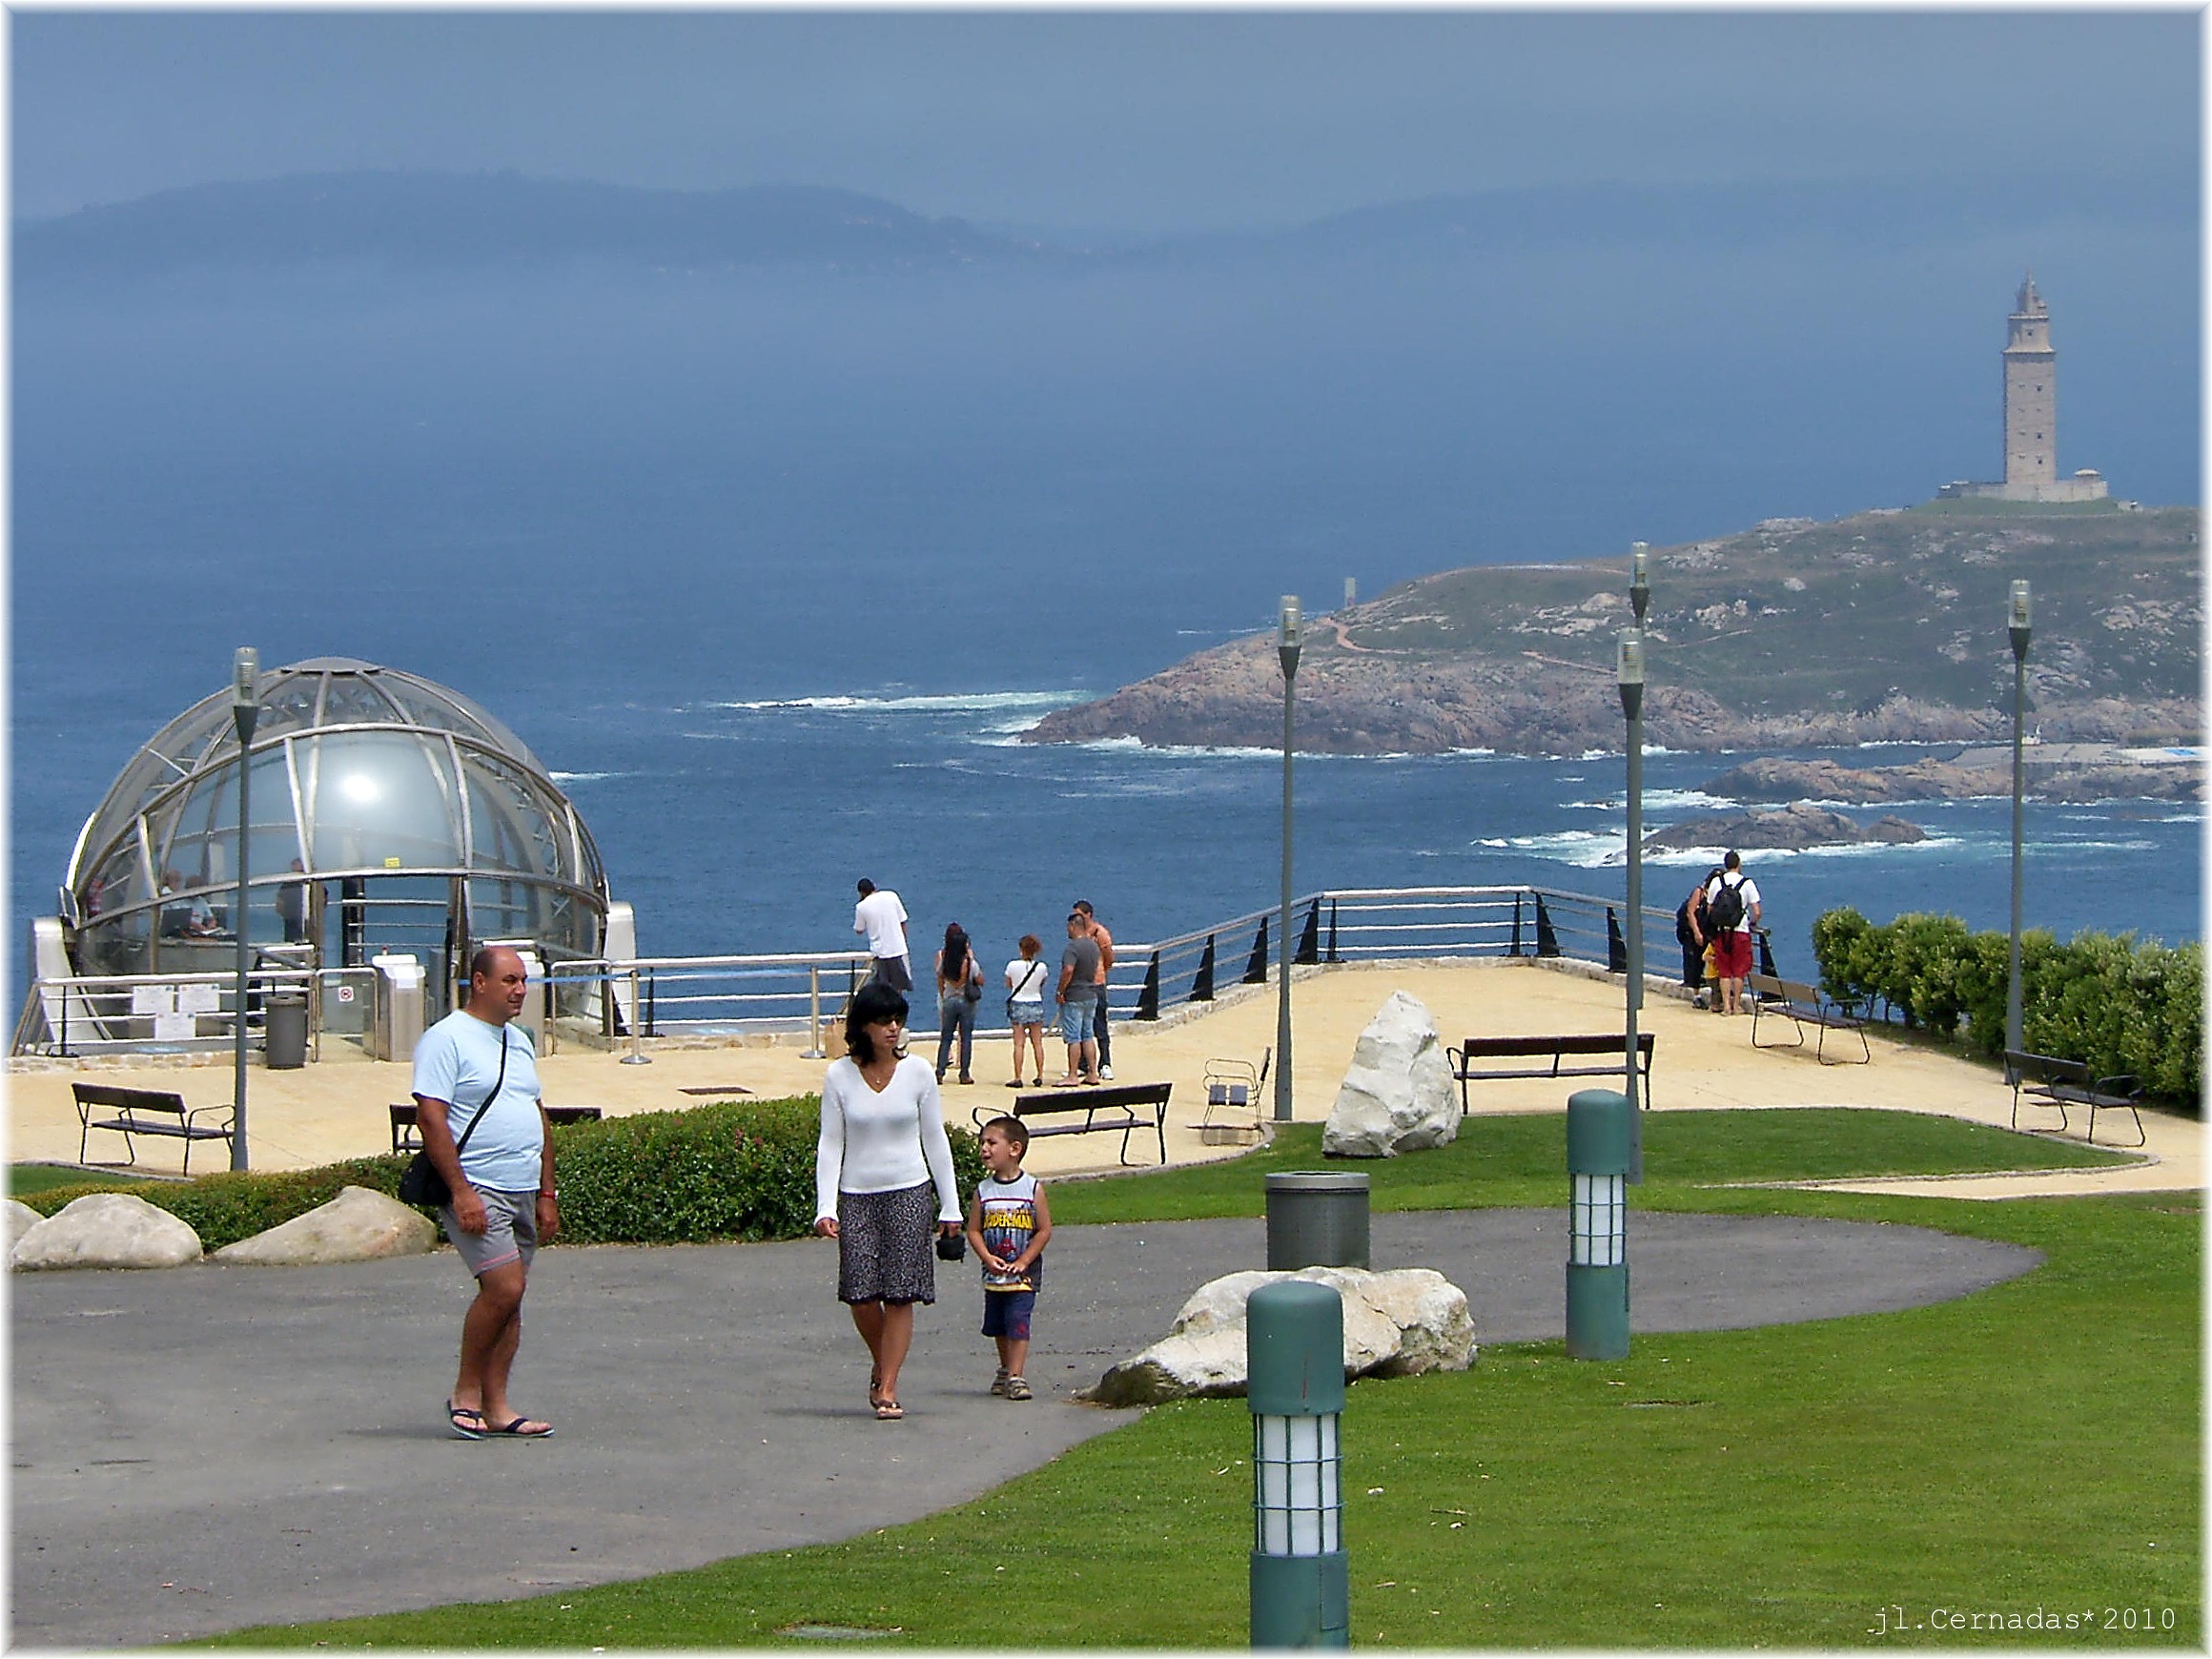
sea, coast, dock, vacation, tower, bay